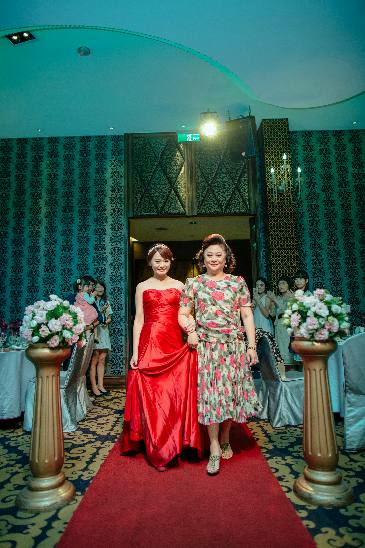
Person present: Yes